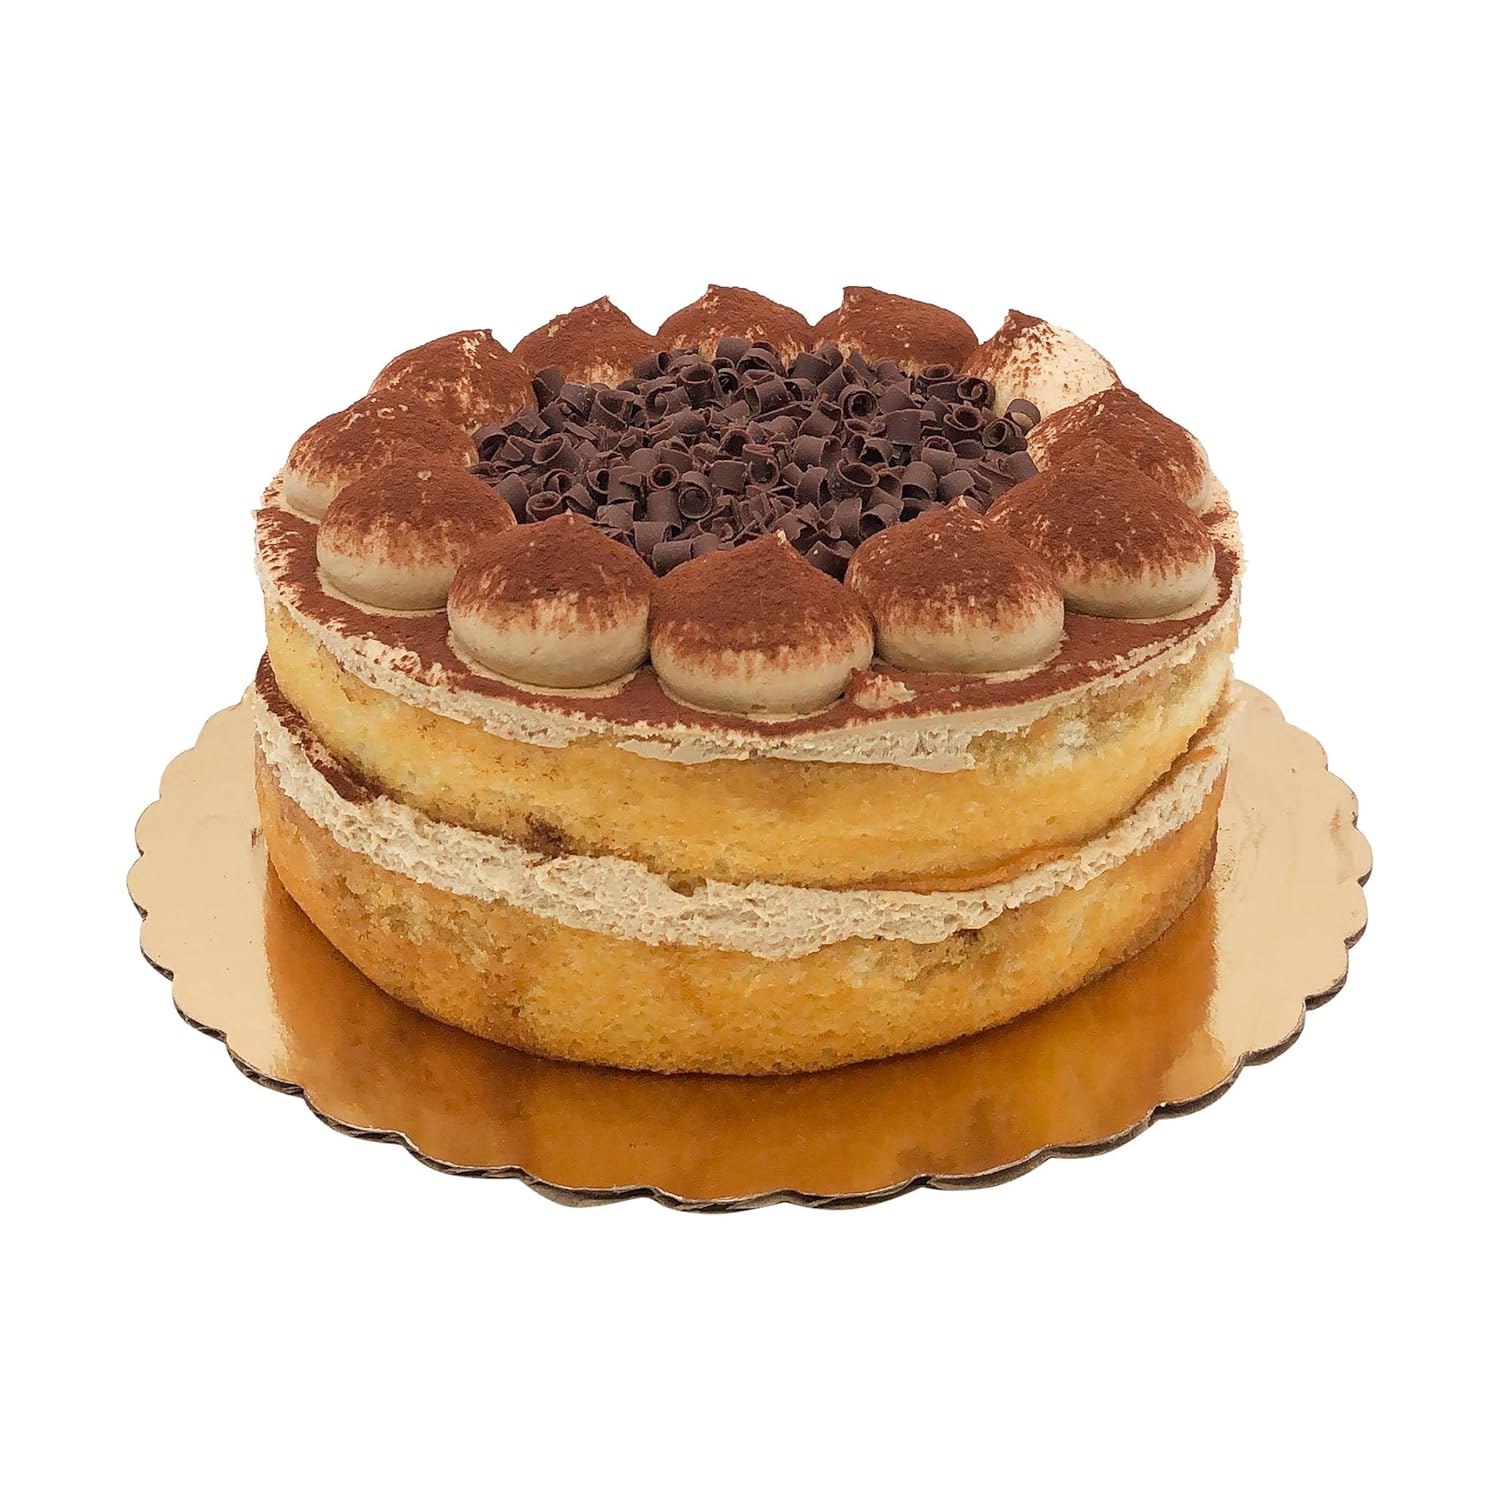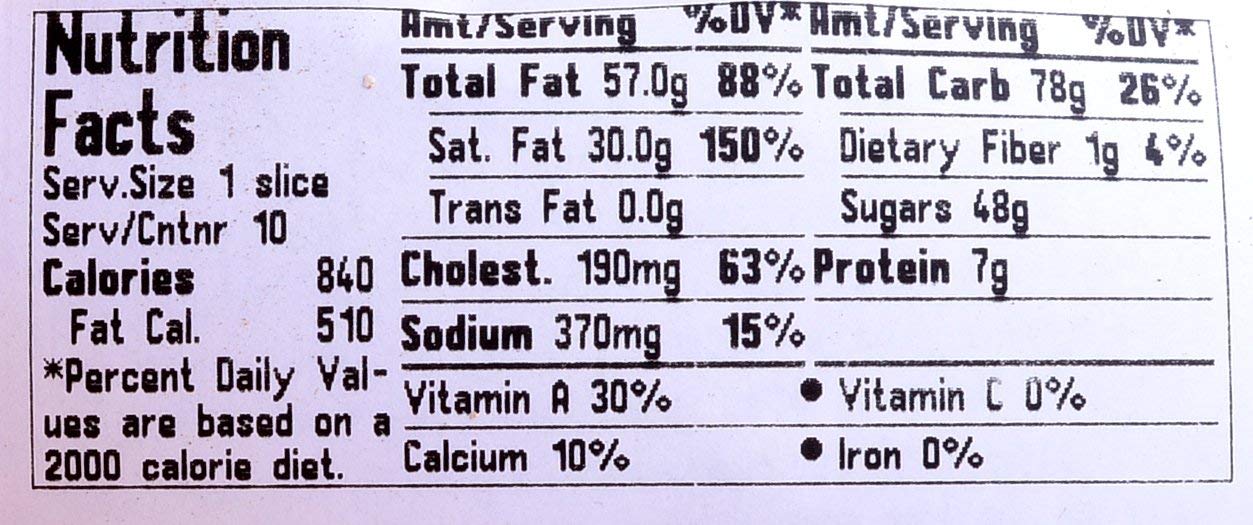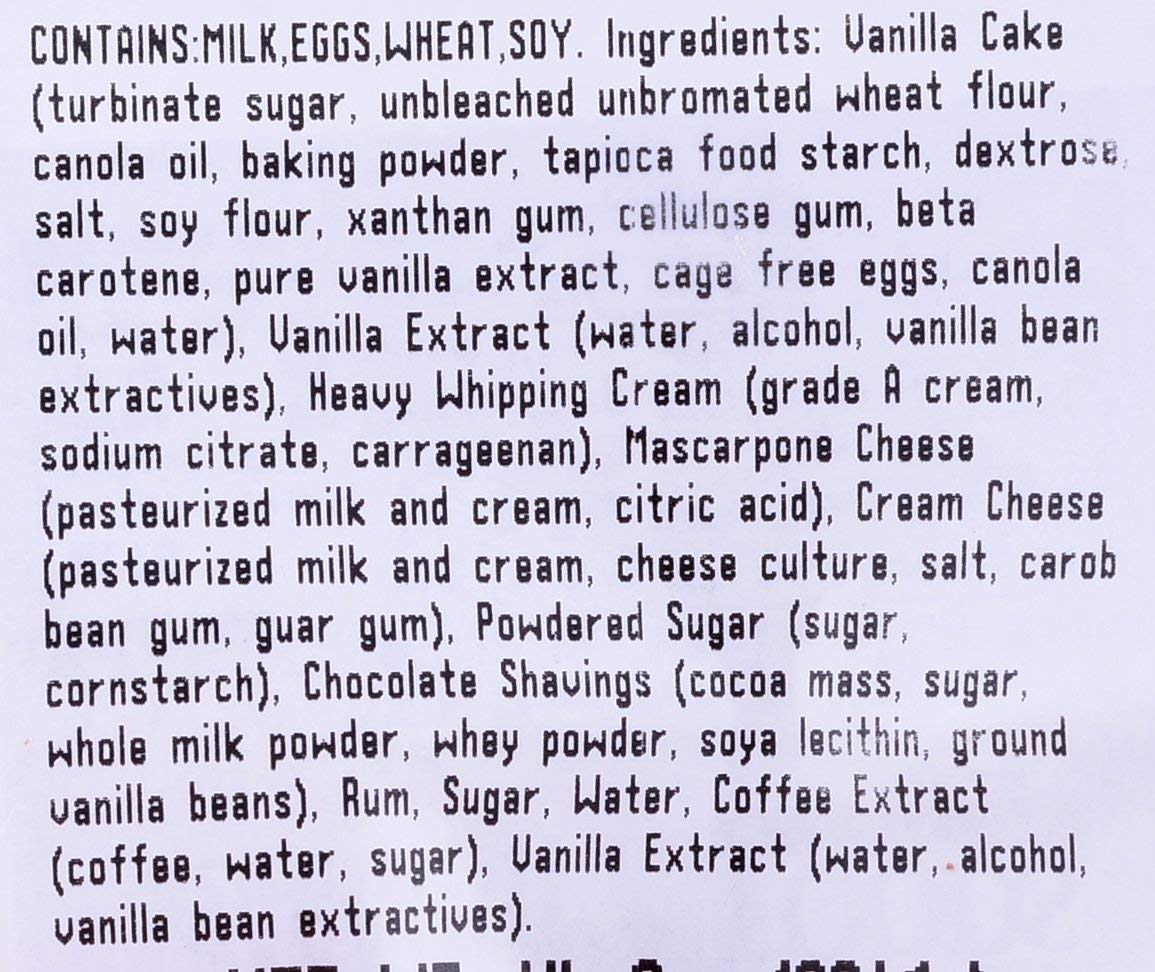
BAKERY Tiramisu Cake 8 Inch
Category: Grocery
Bakery
Features: This item is only available for delivery or pick-up between 9am and 9pm